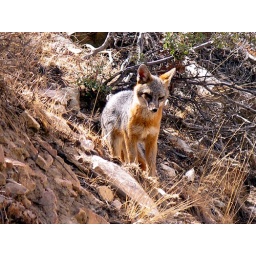
A gray fox hanging out by the side of the road